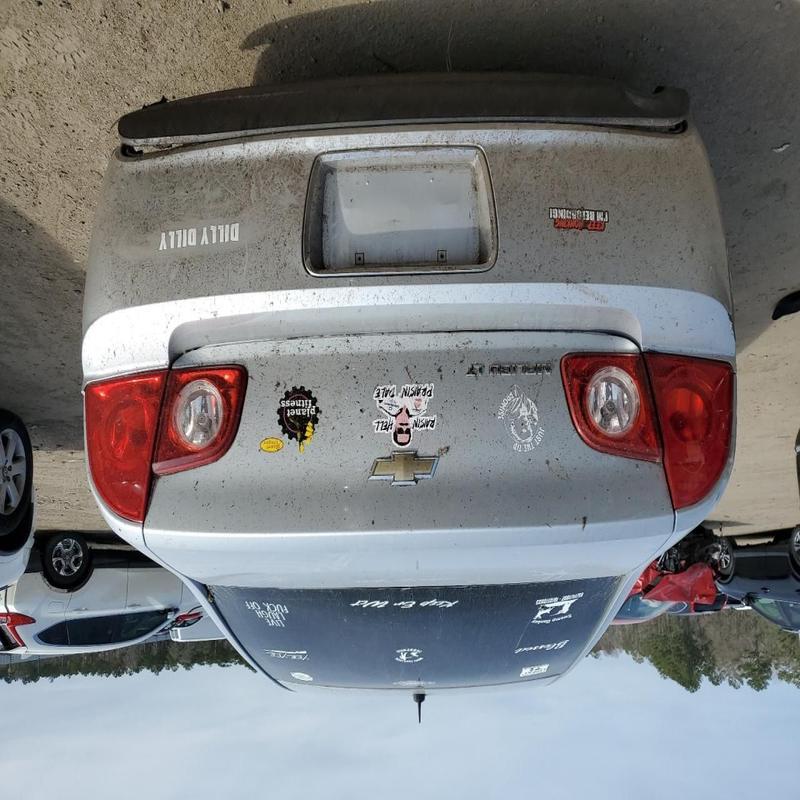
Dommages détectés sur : pare-choc arrière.
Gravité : mineur